Nuragic civilization

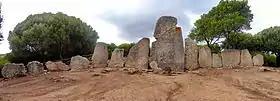
Giant's grave at Arzachena

The excavations have indicated that the Nuragic people, in determinate periods of the year, gathered in common holy places, usually characterized by sitting steps and the presence of a holy pit. In some holy areas, such as "Gremanu" at Fonni, "Serra Orrios" at Dorgali and "S'Arcu 'e Is Forros" at Villagrande Strisaili, there were rectangular temples, with central holy room housing perhaps a holy fire. The deities worshipped are unknown but were perhaps connected to water, or to astronomical entities like Sun, Moon, and solstices.